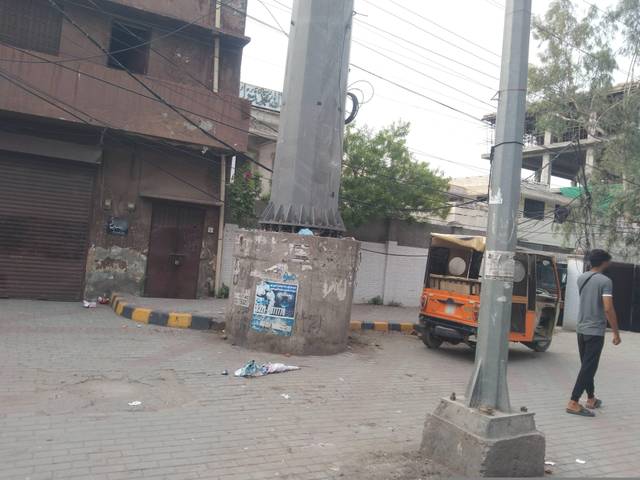
Region: Pakistan
Coordinates: 31.579, 74.37